Logan Lake

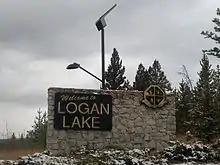
Logan Lake's welcome sign

Logan Lake is a district municipality in the Southern Interior of British Columbia, Canada.